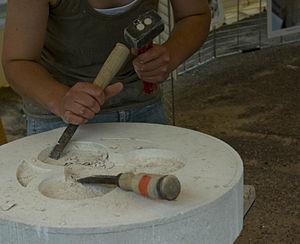
Taille de pierre au ciseau
Le tailleur de pierre est un professionnel du bâtiment, artisan ou compagnon, qui réalise des éléments architecturaux en pierre de taille : murs, arcs, linteaux, plate-bande, voûtes, piliers, colonnes, frontons, corniches, balustrades, cheminées, escaliers, etc. Son domaine professionnel est la taille de pierre.
La pierre du Châtillonnais est une pierre calcaire extraite dans le Châtillonnais en Bourgogne en France. Son exploitation locale, ancienne, connaît depuis le XXᵉ siècle un véritable développement industriel. Bien encadrées du point de vue environnemental, l'ouverture et l'exploitation des carrières à ciel ouvert contribuent, au même titre que la filière bois, au développement industriel de la région.